Forsand Church

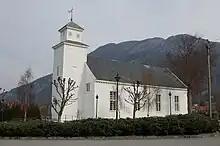
View of the church

In 1854, the new parish of Forsand was approved. Construction on the new church began on 13 May 1854, shortly before the government approved the new church. The church was consecrated on 10 October 1854 by the Bishop Jacob von der Lippe. In 1963, the choir was expanded, the pulpit was lowered, and the floor was raised and insulated. The church also received electric heating. On 19 June 2016, a large triangular addition to the church was completed on the south side of the church, adding bathrooms, small group rooms, a chapel, and a kitchen.